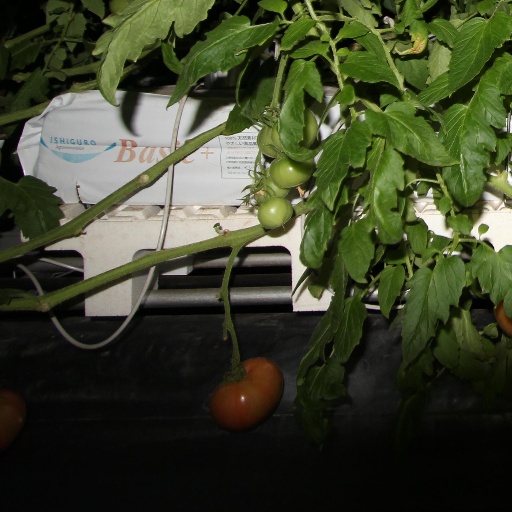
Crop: tomato